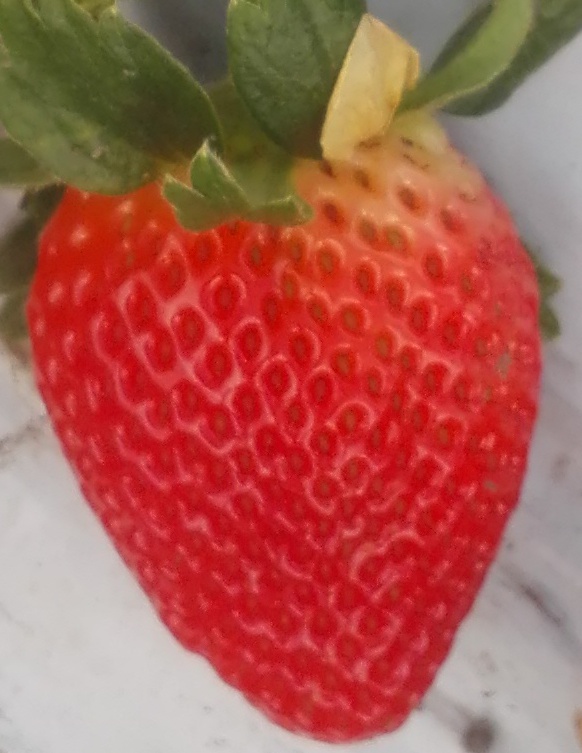
Label: Strawberry